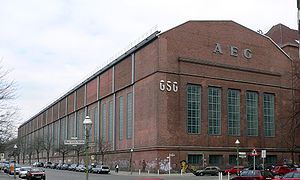
AEG
AEG's tidligere værkstedshal i bydelen Wedding i Berlin, opført 1912.
AEG var en tysk elektronikproducent med hovedkontor i Berlin og Frankfurt am Main. AEG blev grundlagt i 1883 af Emil Rathenau, som havde købt rettighederne til at anvende nogle patenter udviklet af den amerikanske opfinder Thomas Edison. I dag ejes varemærket AEG af Electrolux-koncernen.